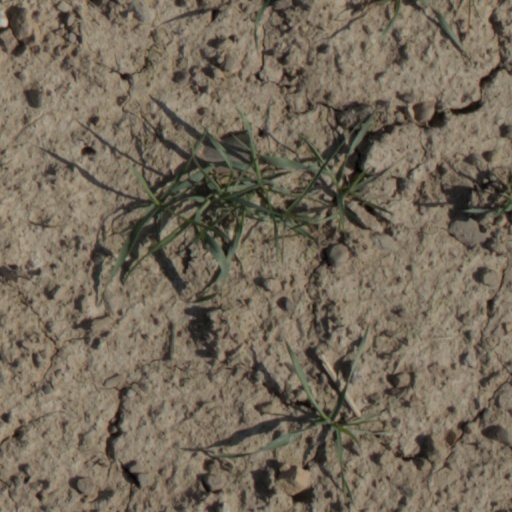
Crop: wheat